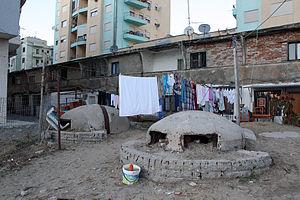
L'économie de l'Albanie est une économie en transition, mais reste l'un des pays les plus pauvres de l'Europe. Son histoire a été profondément marquée par les quarante-cinq années d'autoritarisme et par l'autarcie imposée par Enver Hoxha qui s'est maintenue jusqu'en 1991 et qui donnait l'importance principale au secteur primaire, sans favoriser l'agriculture.